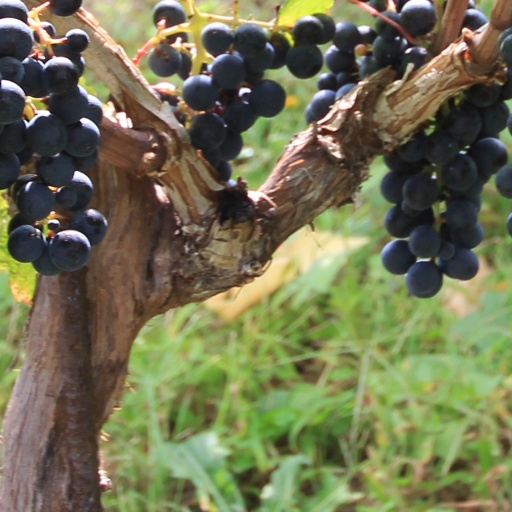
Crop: grape